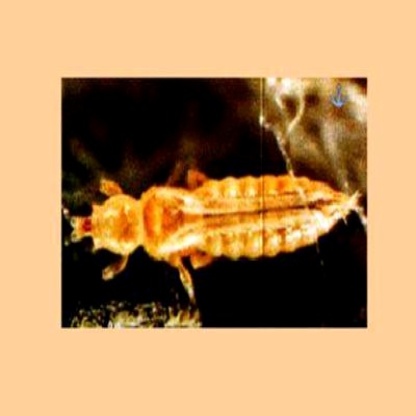
Nhãn: Bọ trĩ ( Thrips )